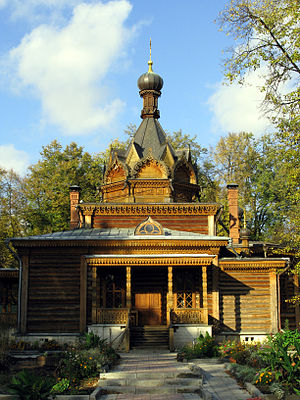
Administrativ inddeling af Moskva / Østlige administrative okrug
Tikhon af Zadonsk-kirken i Sokolniki
Den føderale by Moskva i Rusland er administrativt inddelt i 12 okruger, der igen er opdelt i rajoner og bymæssige bebyggelser. Byen har ikke en egentligt midtby, der er derimod tætte urbane bebyggelser spredt over byen. Vigtige forretningskvarterer inkluderer Kitaj-gorod centralt, Tverskoj, Arbat og Presnenskij, hjemsted for det fremtidige Moskvas Internationale Forretningskvarter mod øst. Den Centrale administrative okrug som helhed har en stor koncentration af forretninger. Rådhuset og store administrationsbygninger er placeret i Tverskoj rajon og Kitaj-gorod. Vestlige administrative okrug er hjemsted for Moskvas statsuniversitet, Spurvebakkerne og Mosfilm-studierne. Moskva havde 12.108.257 indbyggere.